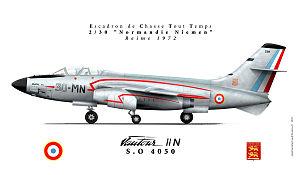
SNCASO 4050 VAUTOUR N Escadron de chasse tout temps 2/30""Normandie Niemen"" Armée de l' air 1972"
La 30ᵉ escadre de chasse est une unité de chasse de l'armée de l'air française créée à Tours le 1ᵉʳ mai 1953 et dissoute à Reims le 27 juin 1994.
La base aérienne 110 Creil « Lieutenant-colonel Guy de La Horie » de l'Armée de l'air française est située sur le territoire de la commune de Creil, dans le département de l'Oise.
Le SO-4050 Vautour est un avion multirôle biréacteur français conçu par la SNCASO au début des années 1950. Il a été construit à 140 exemplaires, dont 30 exportés vers Israël. Les derniers Vautour ont été retirés du service à la fin des années 1970. Cet appareil a une apparence assez similaire à l'intercepteur soviétique Yakovlev Yak-25, mais en plus grand.